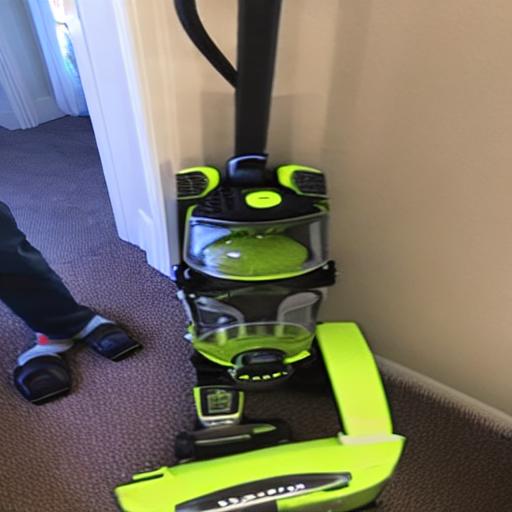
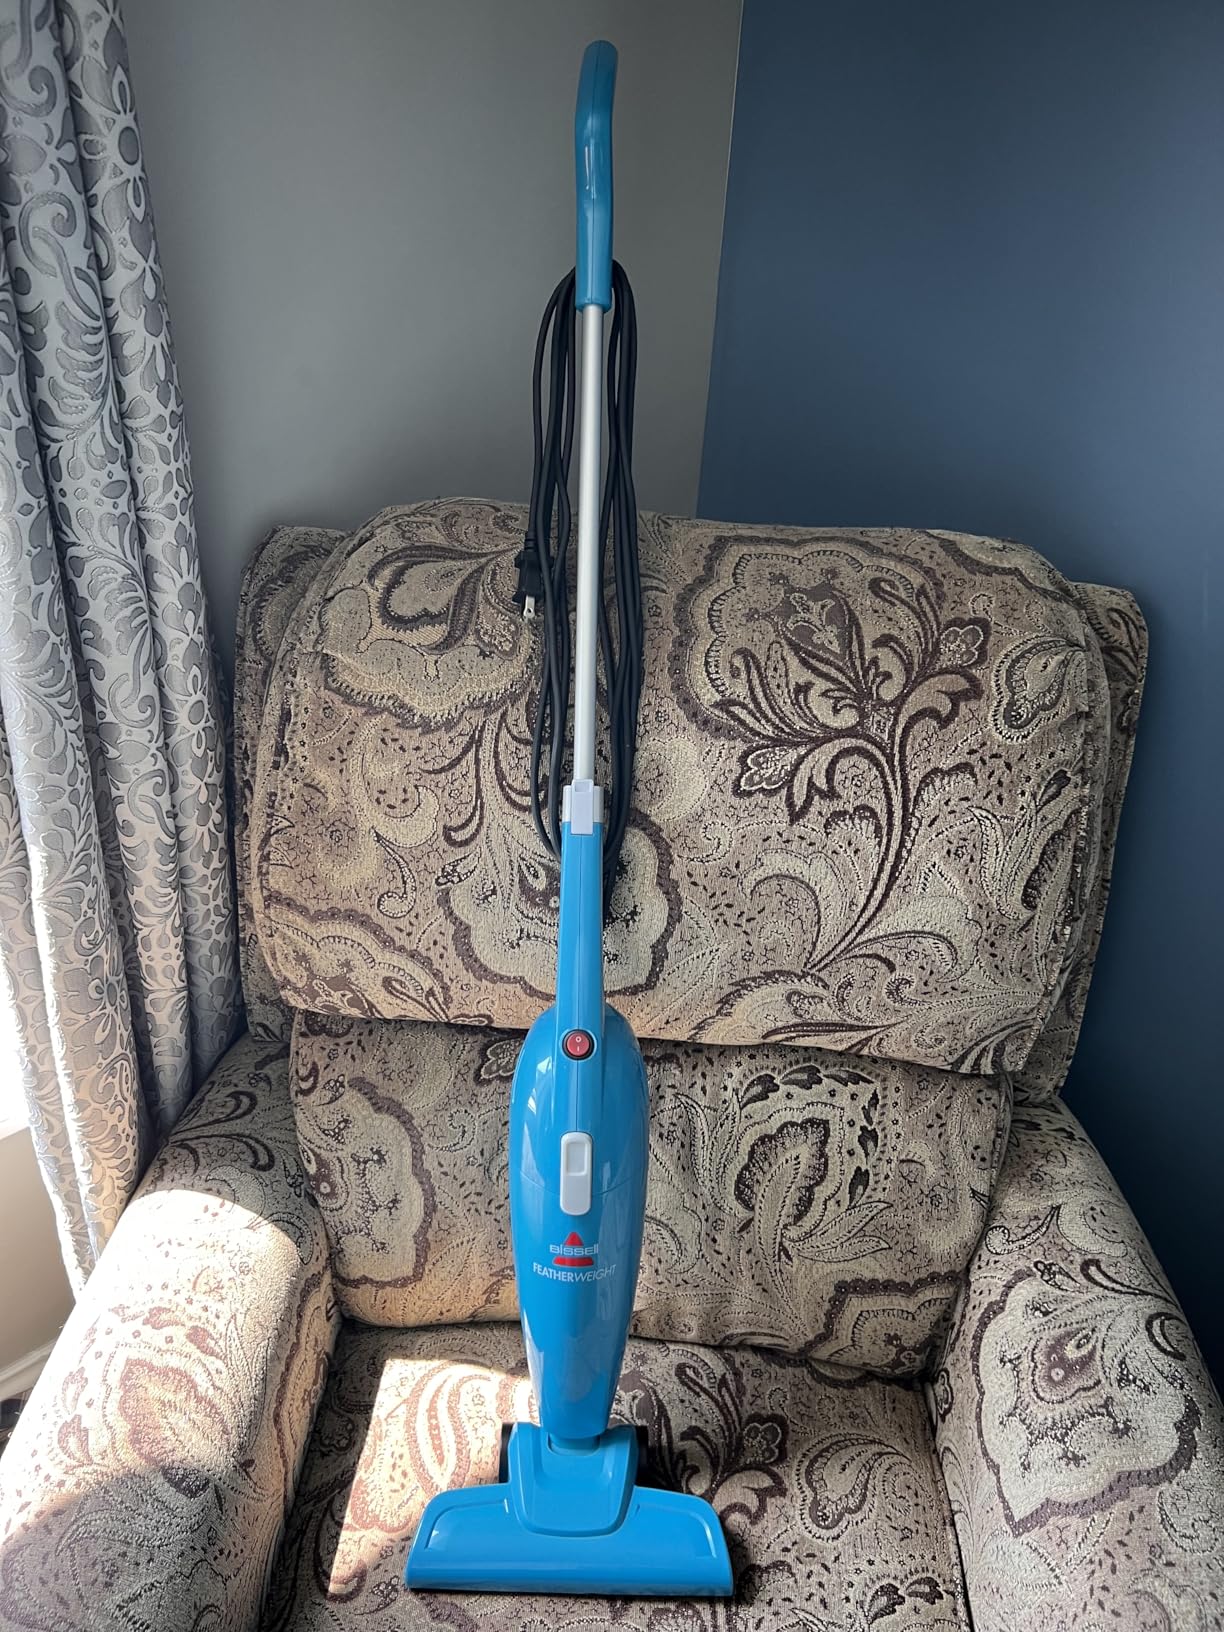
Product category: items_vacuum
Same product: no